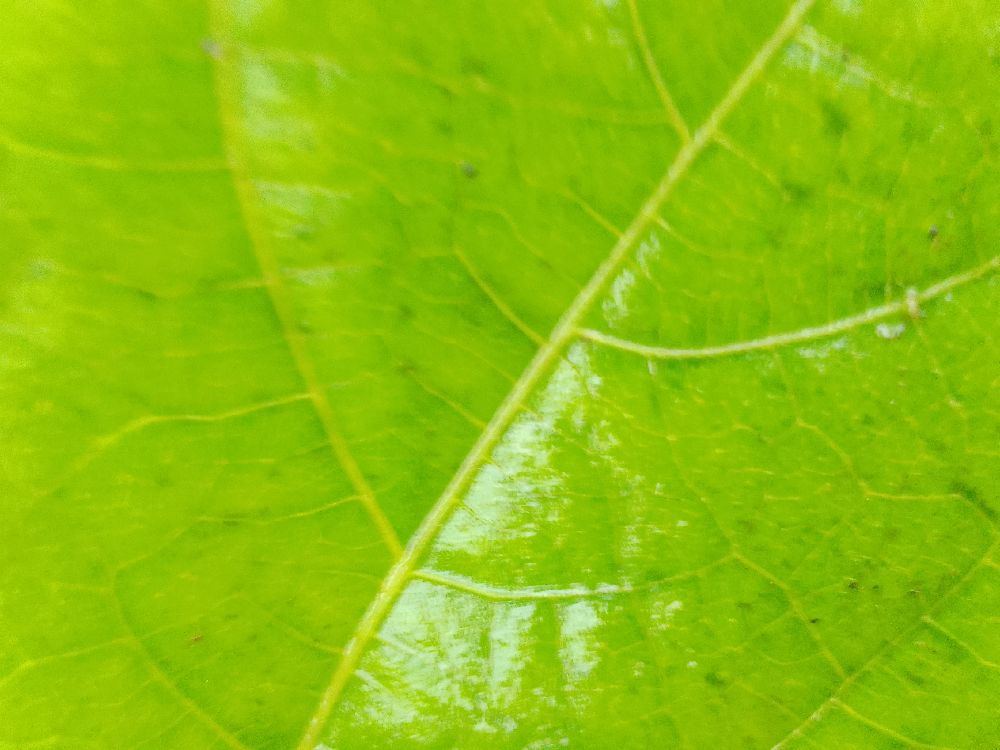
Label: healthy